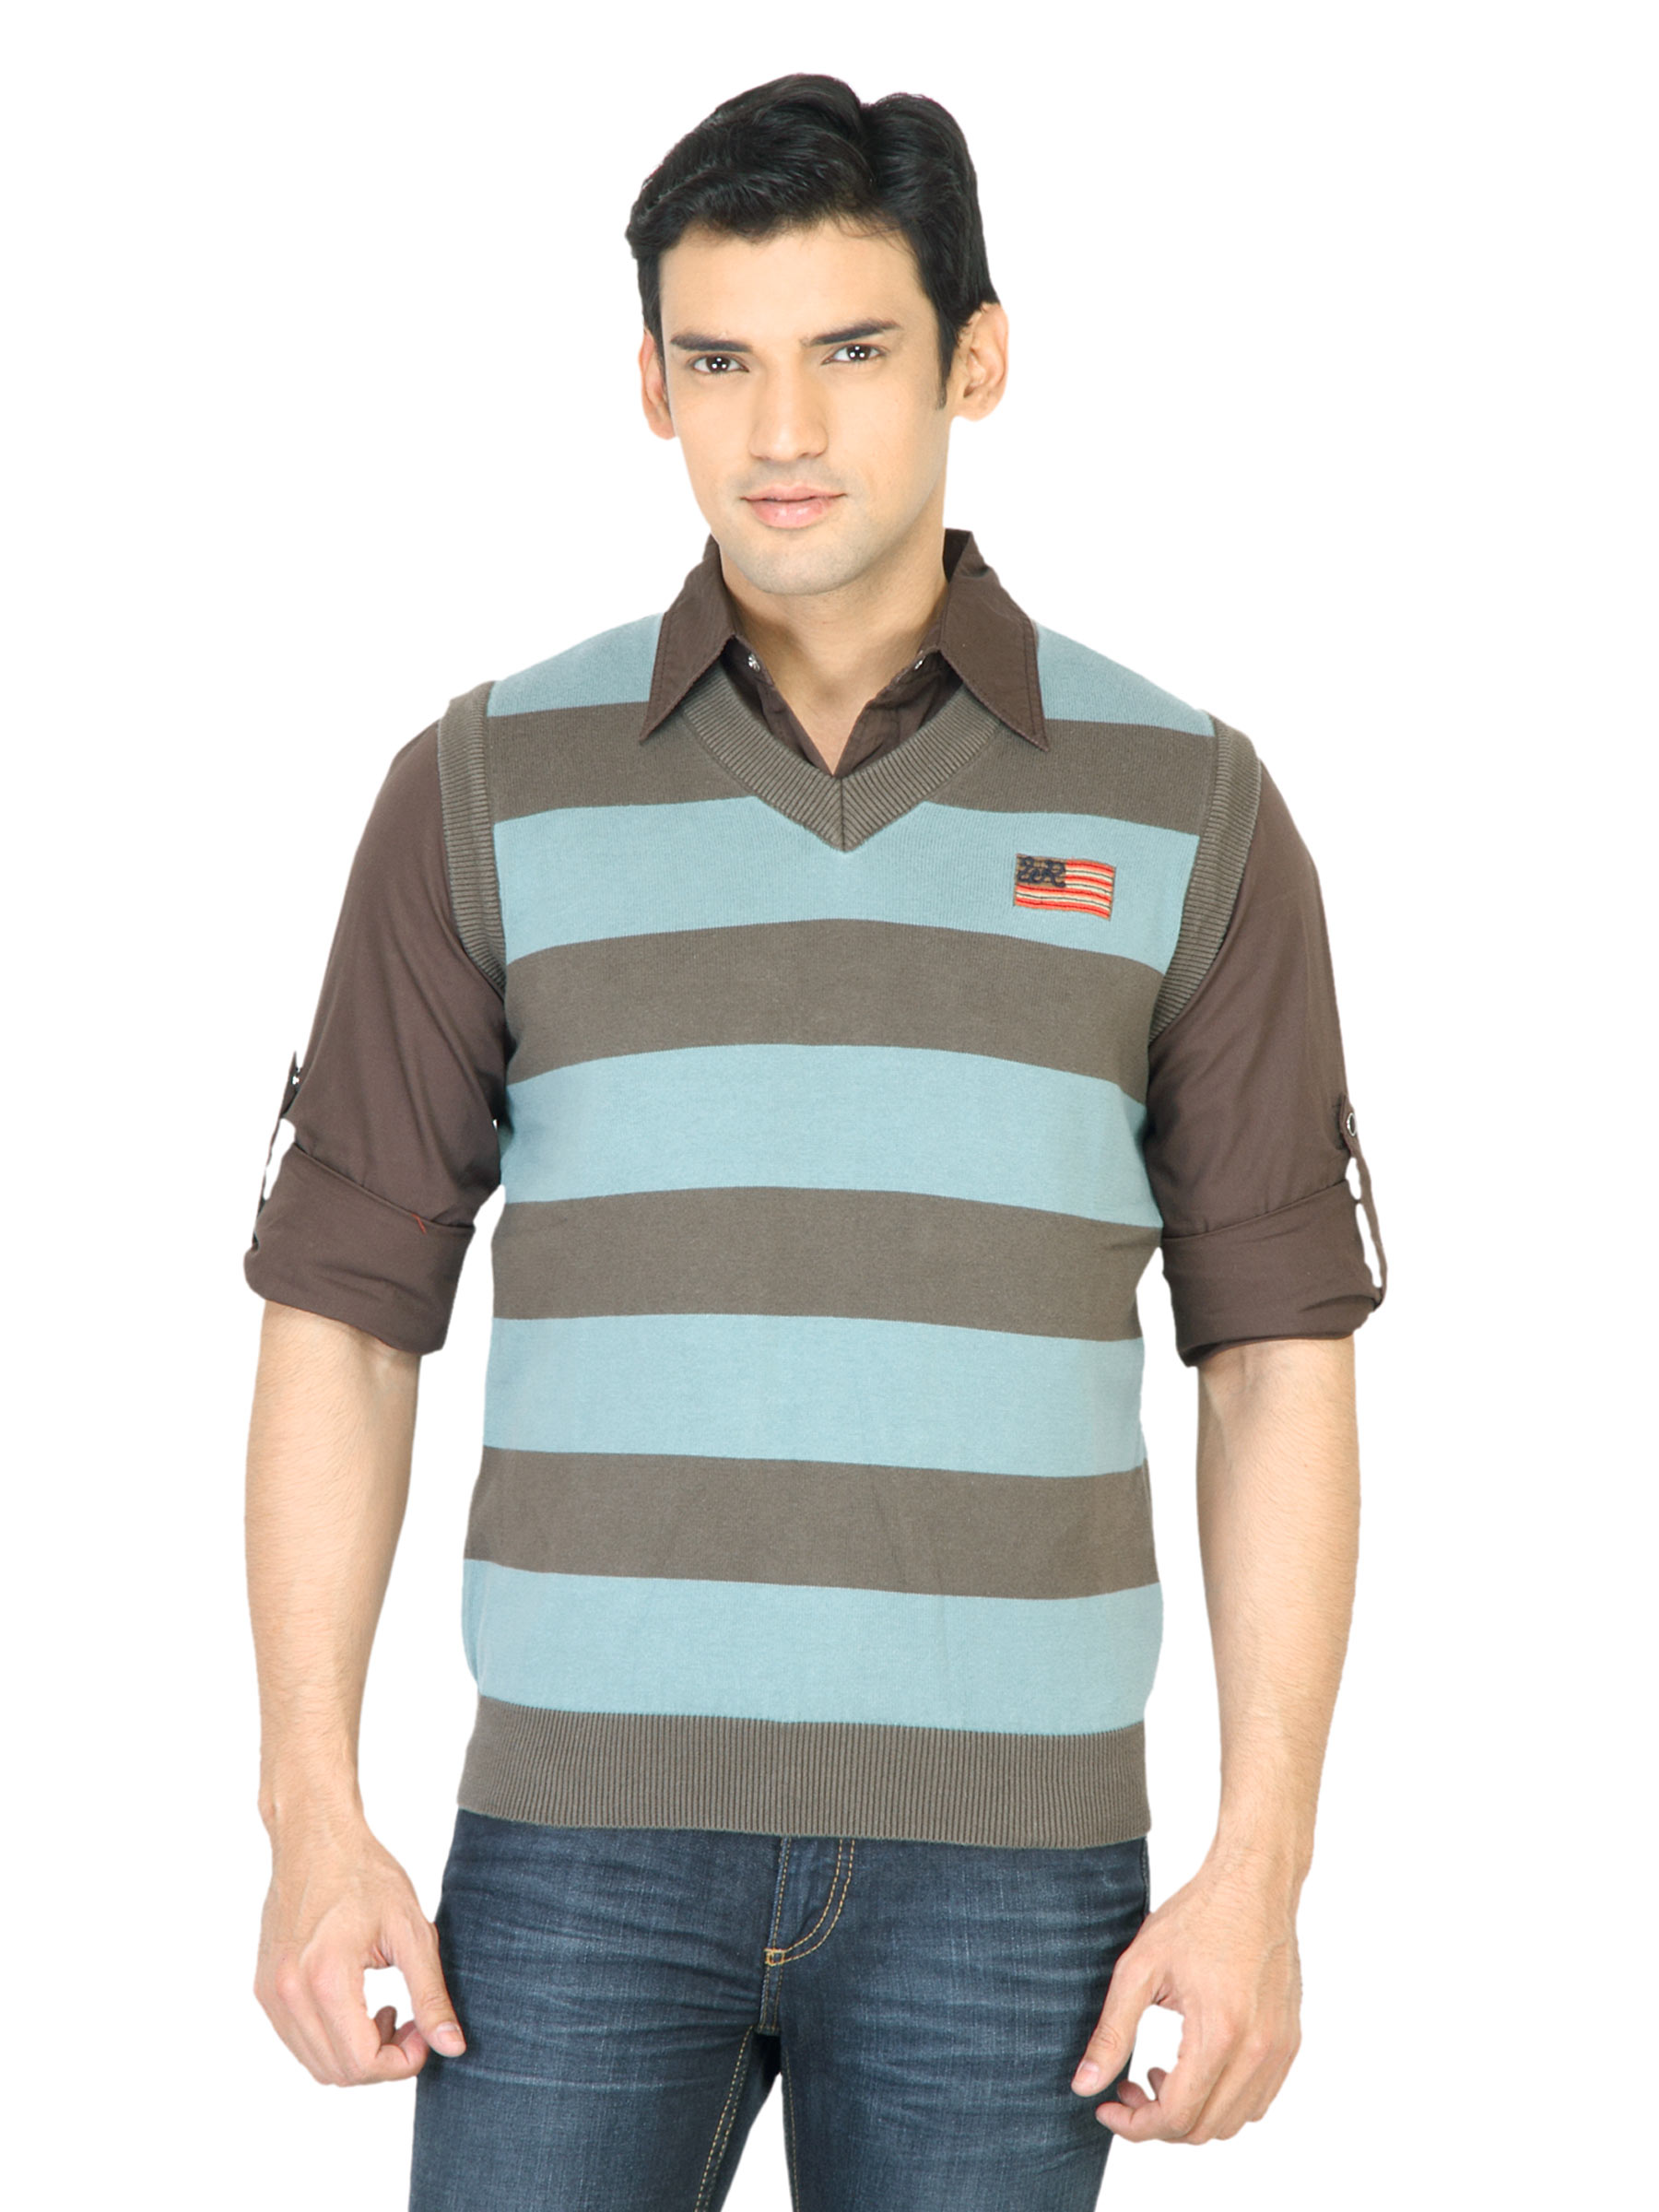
Wrangler Men Flag Green Sweater
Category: Apparel / Topwear / Sweaters
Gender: Men
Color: Green
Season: Fall 2011
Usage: Casual